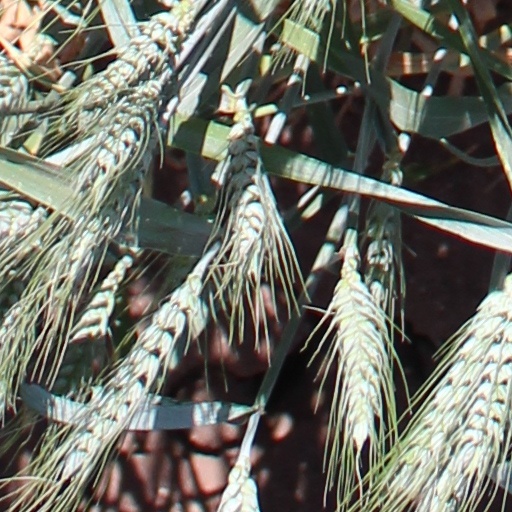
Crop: wheat